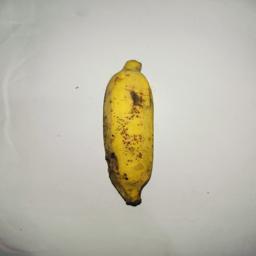
Banana variety: Bangla Kola